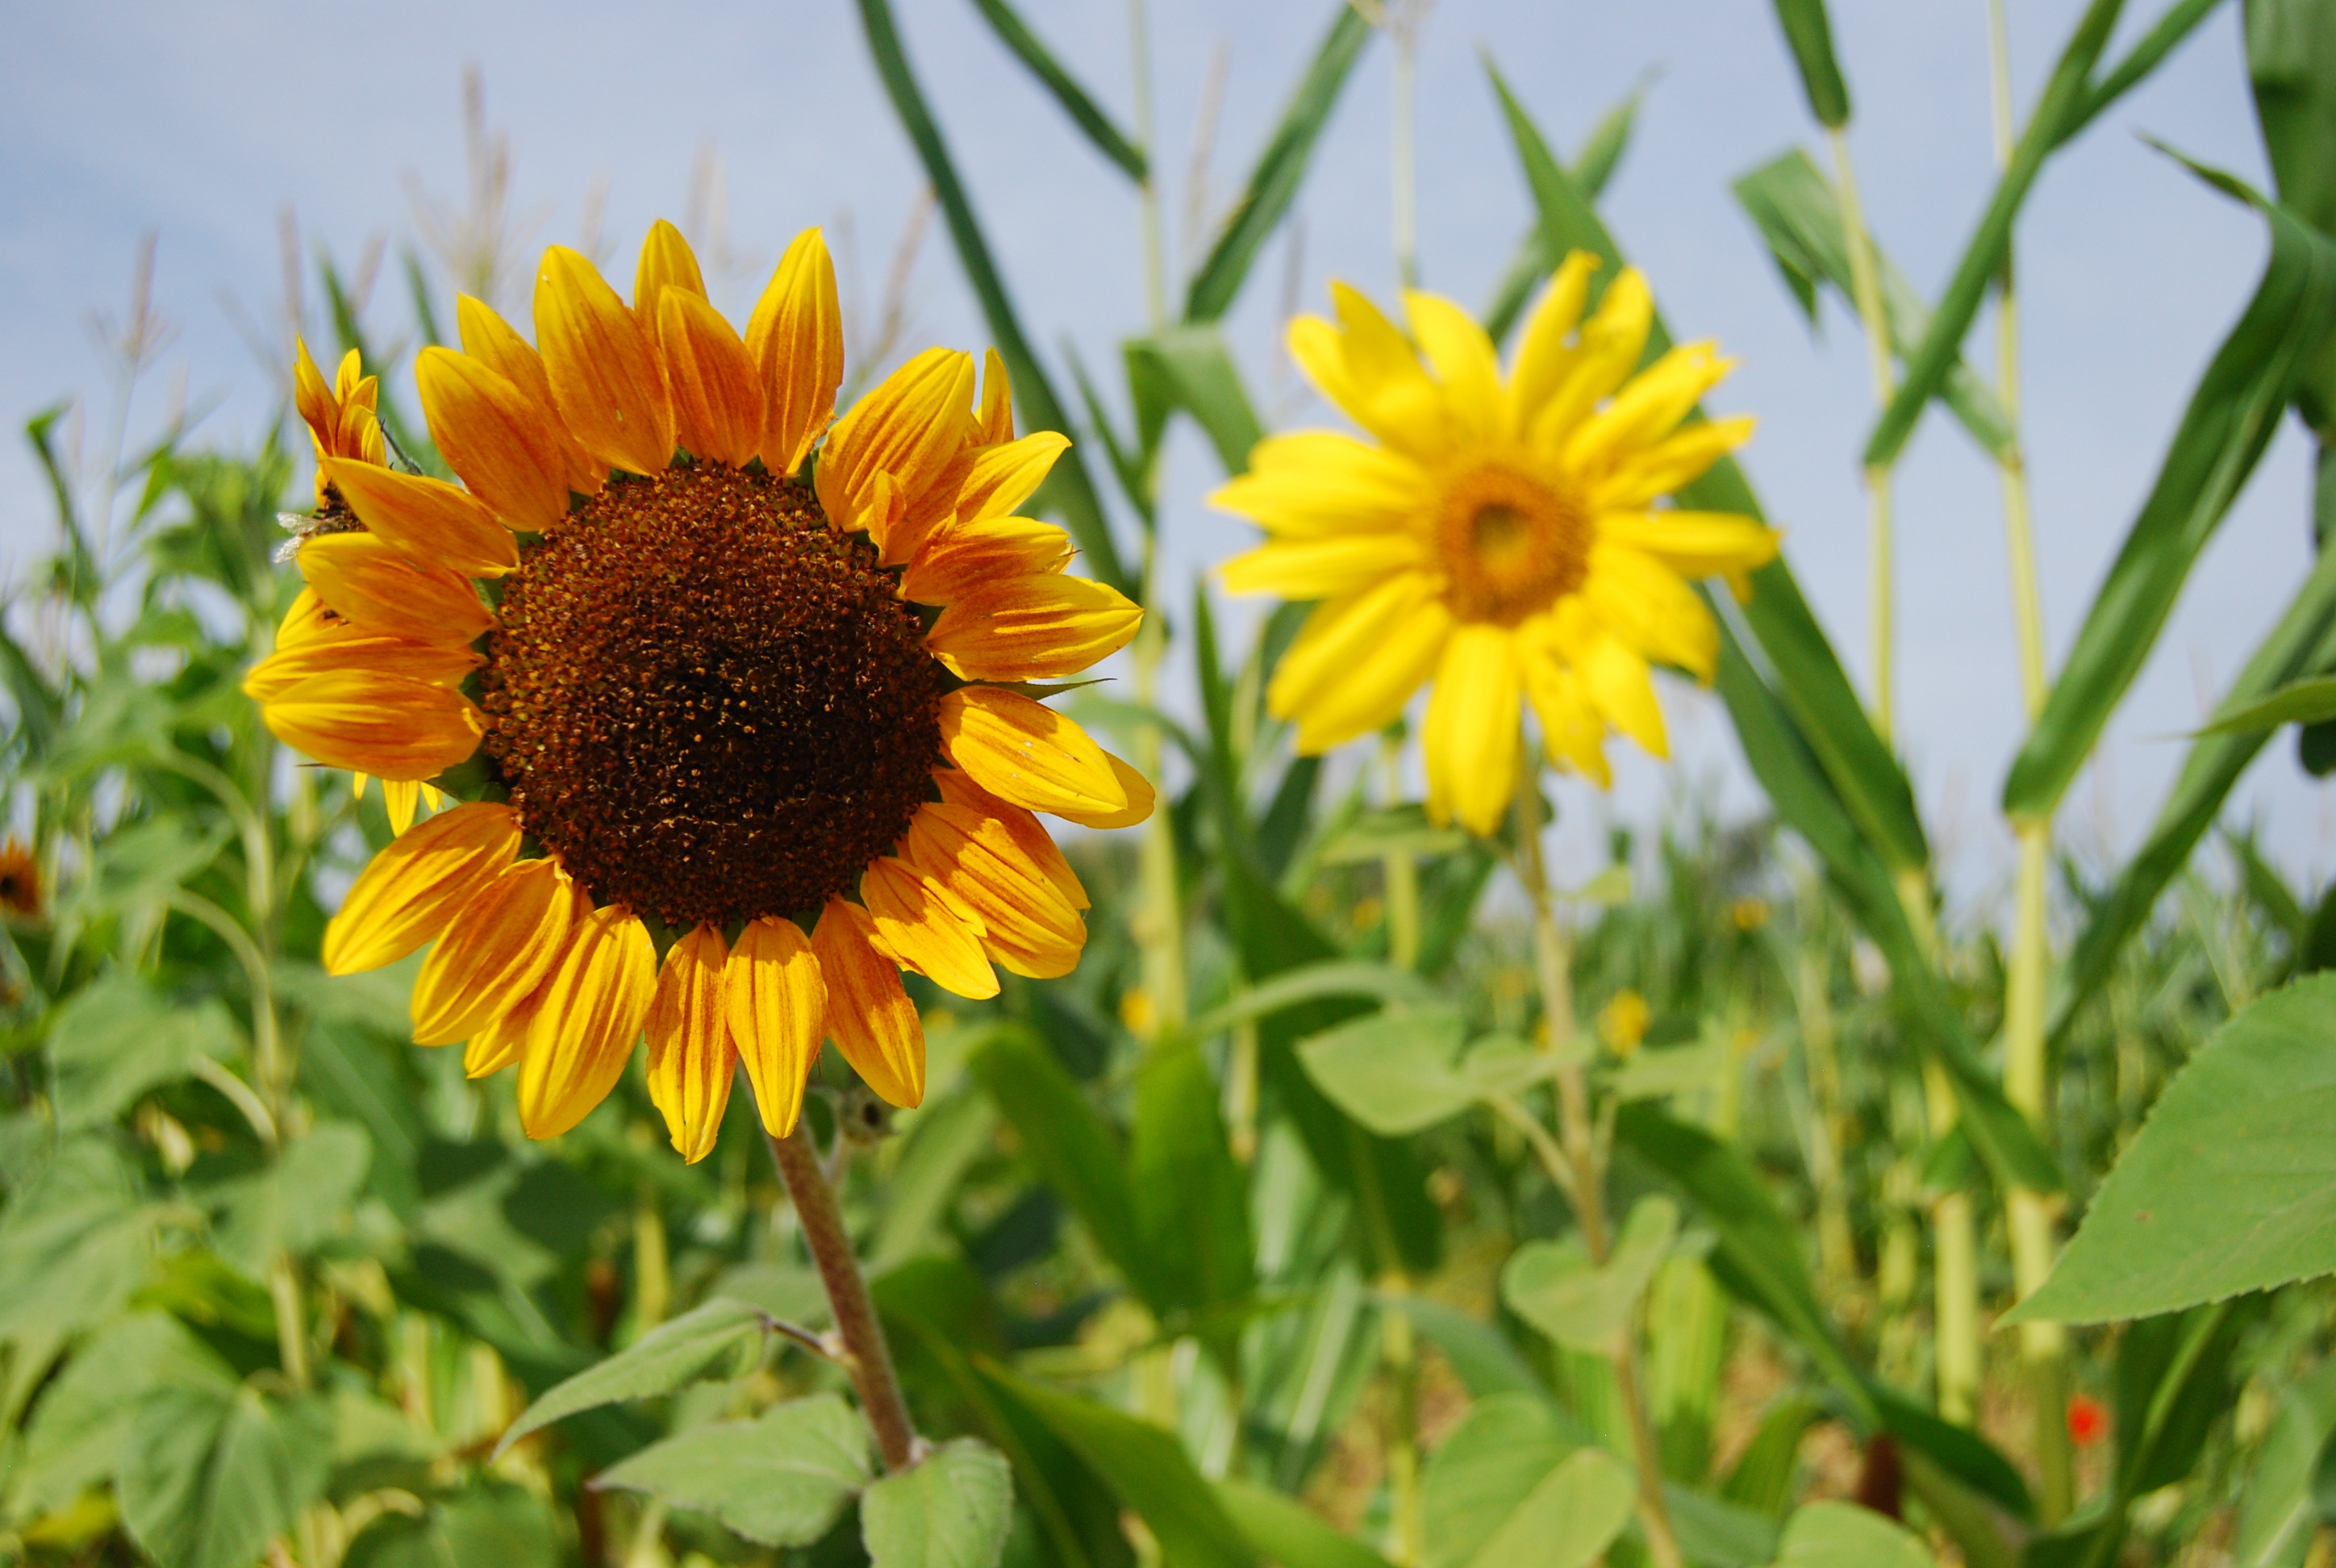
nature, outdoor, blossom, growth, plant, field, farm, meadow, prairie, sunlight, fall, flower, petal, bloom, floral, farming, crop, natural, autumn, botany, yellow, flora, sunflower, plants, wildflower, flowers, pumpkin patch, bright, seasonal, october, macro photography, flowering plant, daisy family, corn stalks, sunflower seed, annual plant, land plant